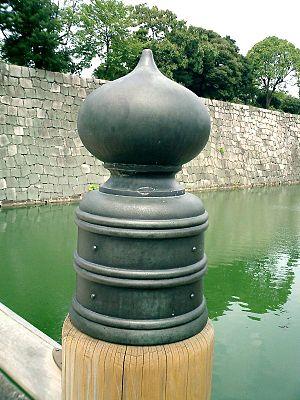
Un giboshi est une décoration ornementale utilisée sur les anciens ponts japonais. Les giboshi sont des poteaux d'une taille comparable à celle des piétons et situés de part et d'autre des côtés des ponts. La partie supérieure d'un giboshi est bulbeuse et se termine en pointe, ressemblant aux clochers à bulbe occidentaux. On les trouve souvent sur les anciens ponts et sur les ponts des jardins japonais ainsi que dans les temples et sanctuaires shinto.